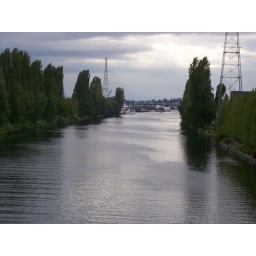
In a van down by the river